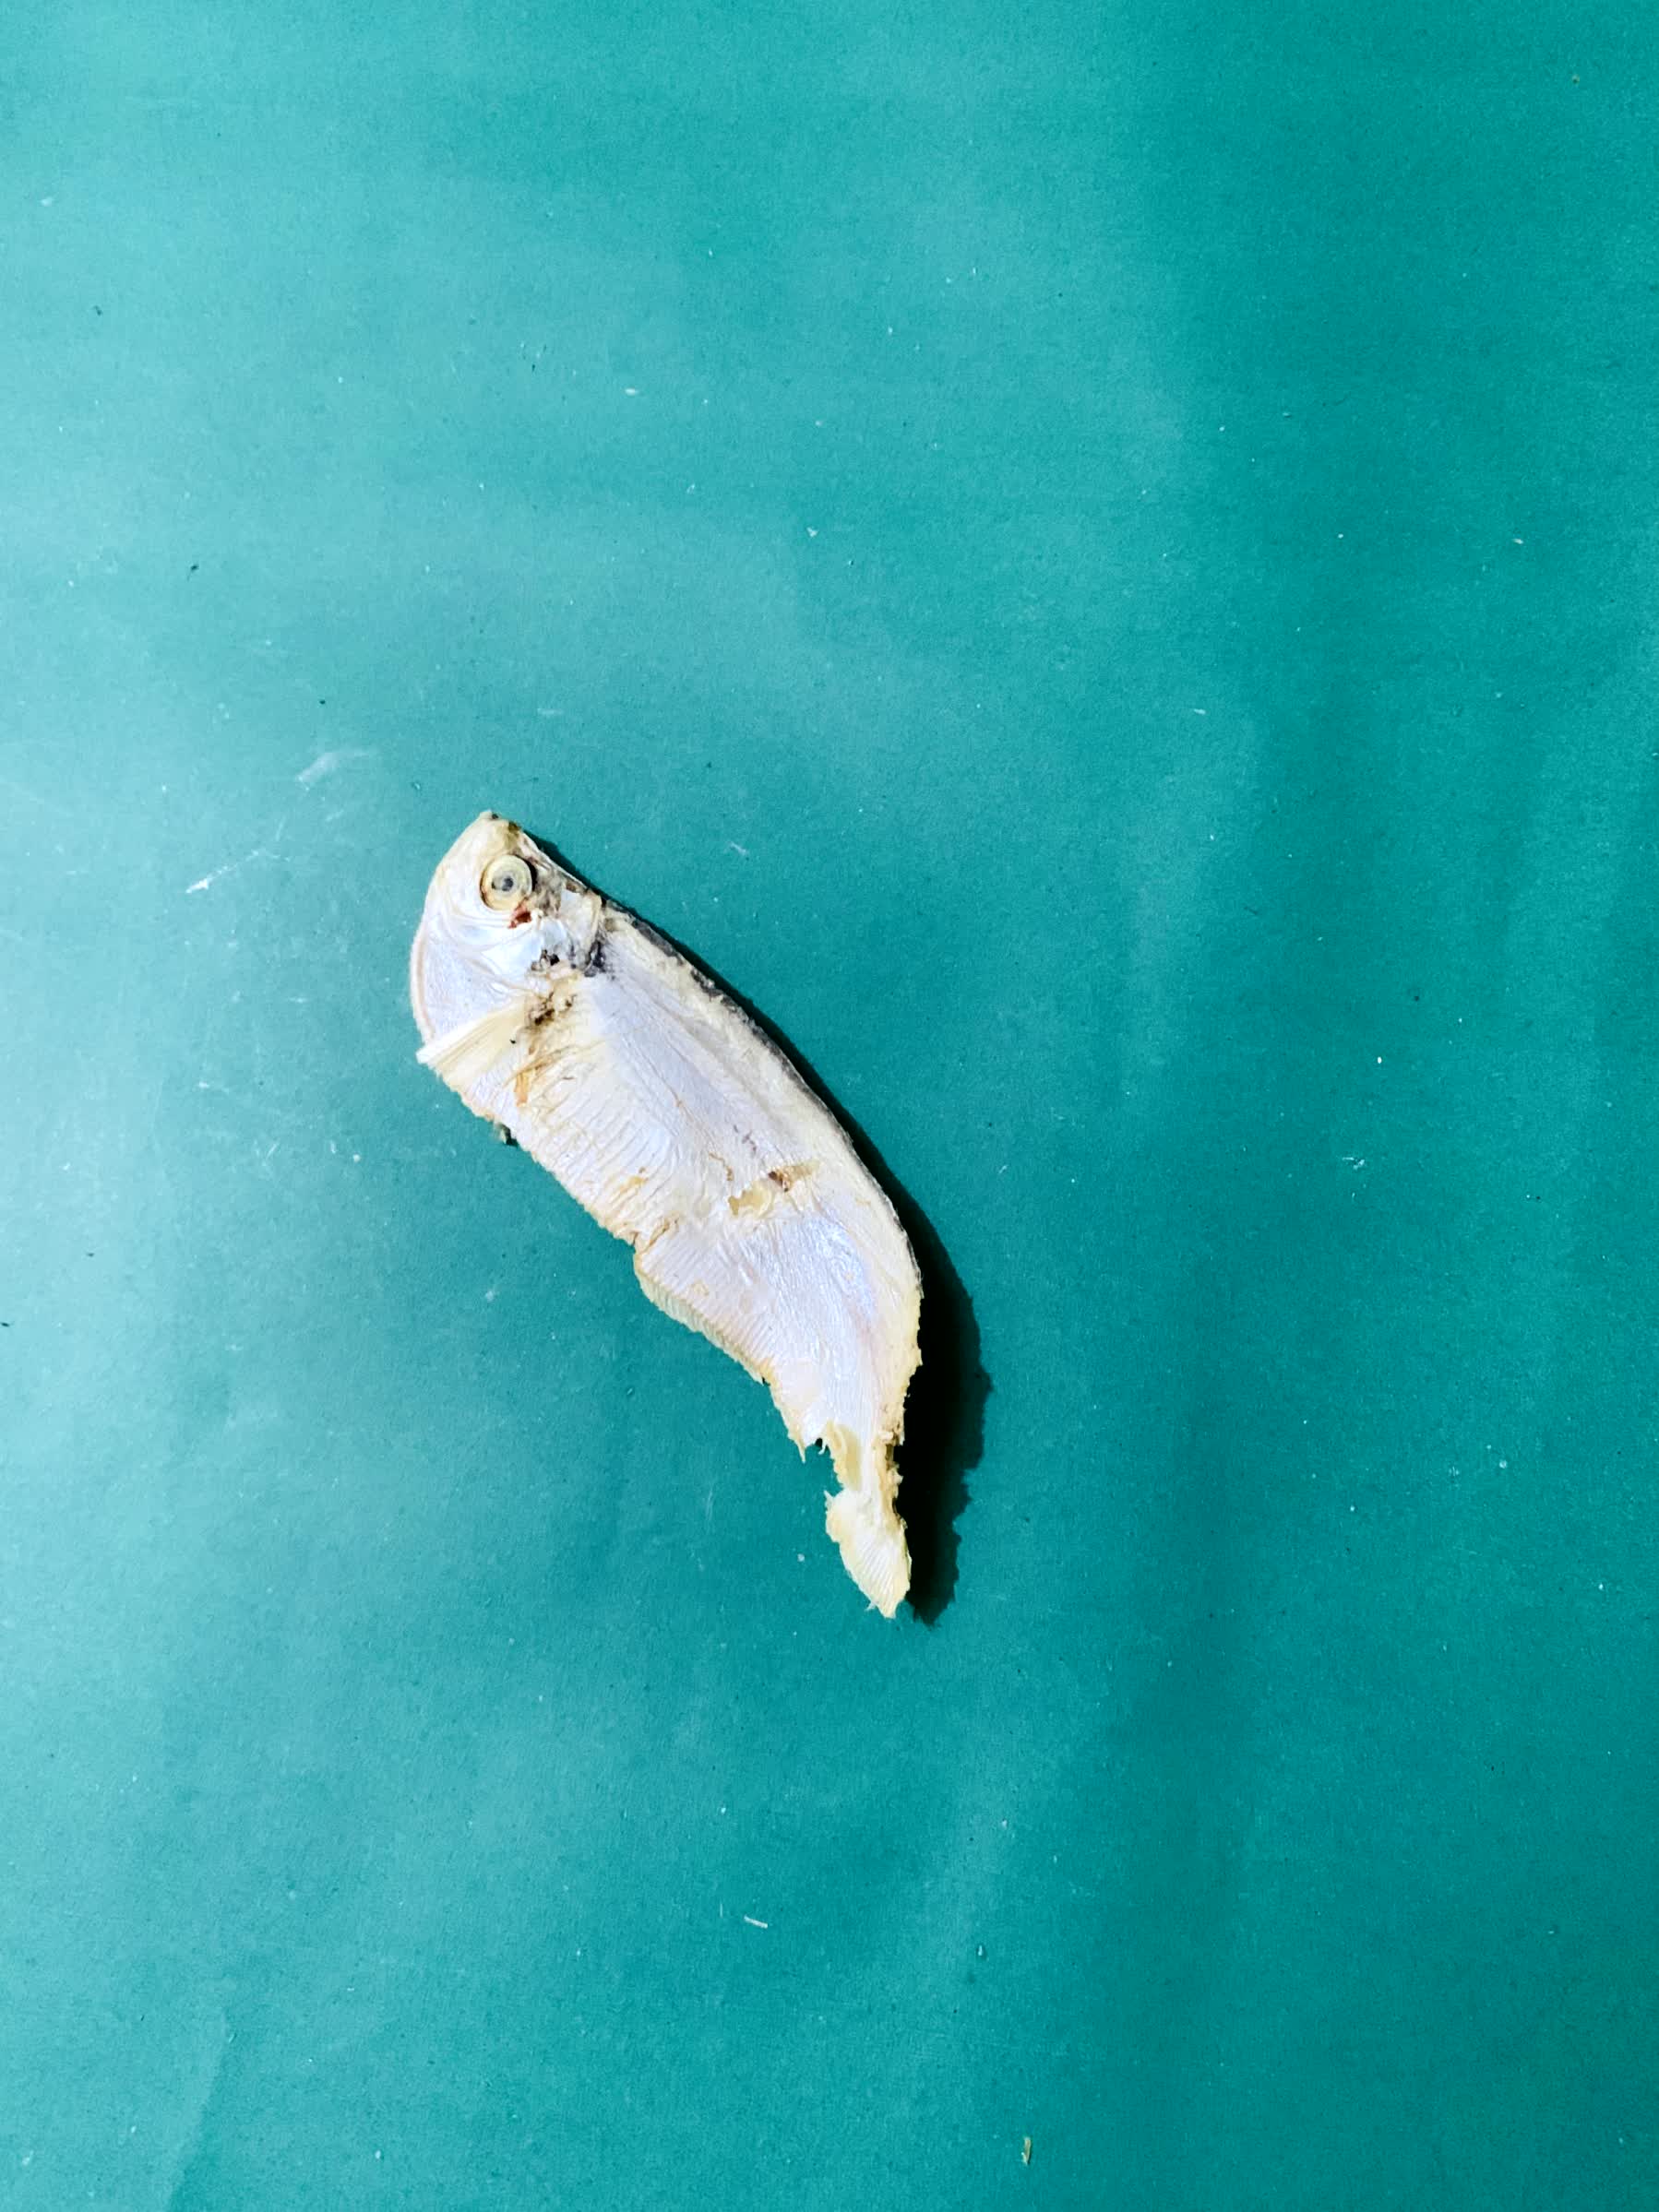
Species: Shukna Feuwa